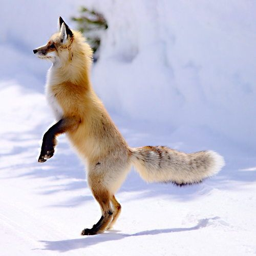
biological species in winter attempting to get a better look .